Tancred, Prince of Galilee

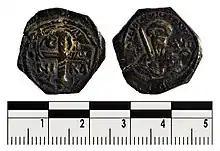
Coin issued by Tancred during his regency depicting him brandishing a sword while wearing a jewelled turban.

In 1097, the Crusaders divided their forces at Heraclea Cybistra and Tancred entered the Levant by passing south through the Cilician Gates. He displayed the skills of a brilliant strategist by seizing five of the most important sites in Cilicia Pedias, which included the ancient cities of Tarsus and Adana, the great emporium at Mopsuestia, and the strategic castles at Sarvandikar and Anazarbus. The last three settlements were annexed to the Principality of Antioch. During their fourteen-year occupation of Anazarbus the Crusaders built the magnificent donjon atop the center of the fortified outcrop. At Sarvandikar, which controlled the strategic Amanus Pass, Tancred imprisoned Raymond of Saint-Gilles in 1101/02.